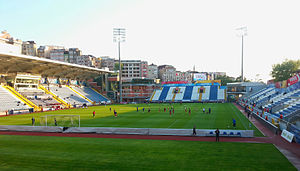
Kasımpaşa S.K.
Klubbens hjemmebane
Kasımpaşa S.K. er en tyrkisk fodboldklub beliggende i Istanbul i Tyrkiet. Klubbens hjemmebane er Recep Tayyip Erdoğan Stadium.